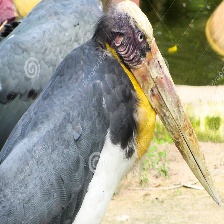
Species: LESSER ADJUTANT
Scientific name: LEPTOPTILOS JAVANICUS
ImageNet parent category: white_stork